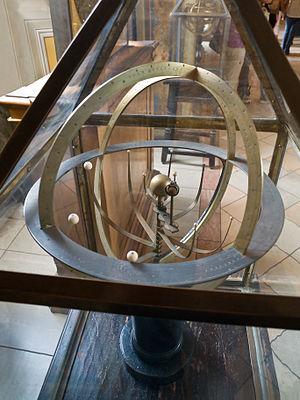
Planétaire - Galerie des Cartes géographiques, Musées du Vatican, Italie.
Une sphère armillaire est un instrument anciennement employé en astronomie pour modéliser la sphère céleste. Elle était utilisée pour montrer le mouvement apparent des étoiles, du Soleil et de l’écliptique autour de la Terre. Le système de référence est alors le système géocentrique dit aussi « système de Ptolémée ». Autrement dit il s’agit d'un modèle dans lequel on considère la Terre comme le centre de l’Univers.
Un planétaire est un ensemble mécanique mobile, figurant le Système solaire en tout ou partie. Les astres représentés sont animés, soit manuellement, soit par un mécanisme d'horlogerie. Ces planétaires tentent de simuler la réalité dans un but didactique ou de démonstration.